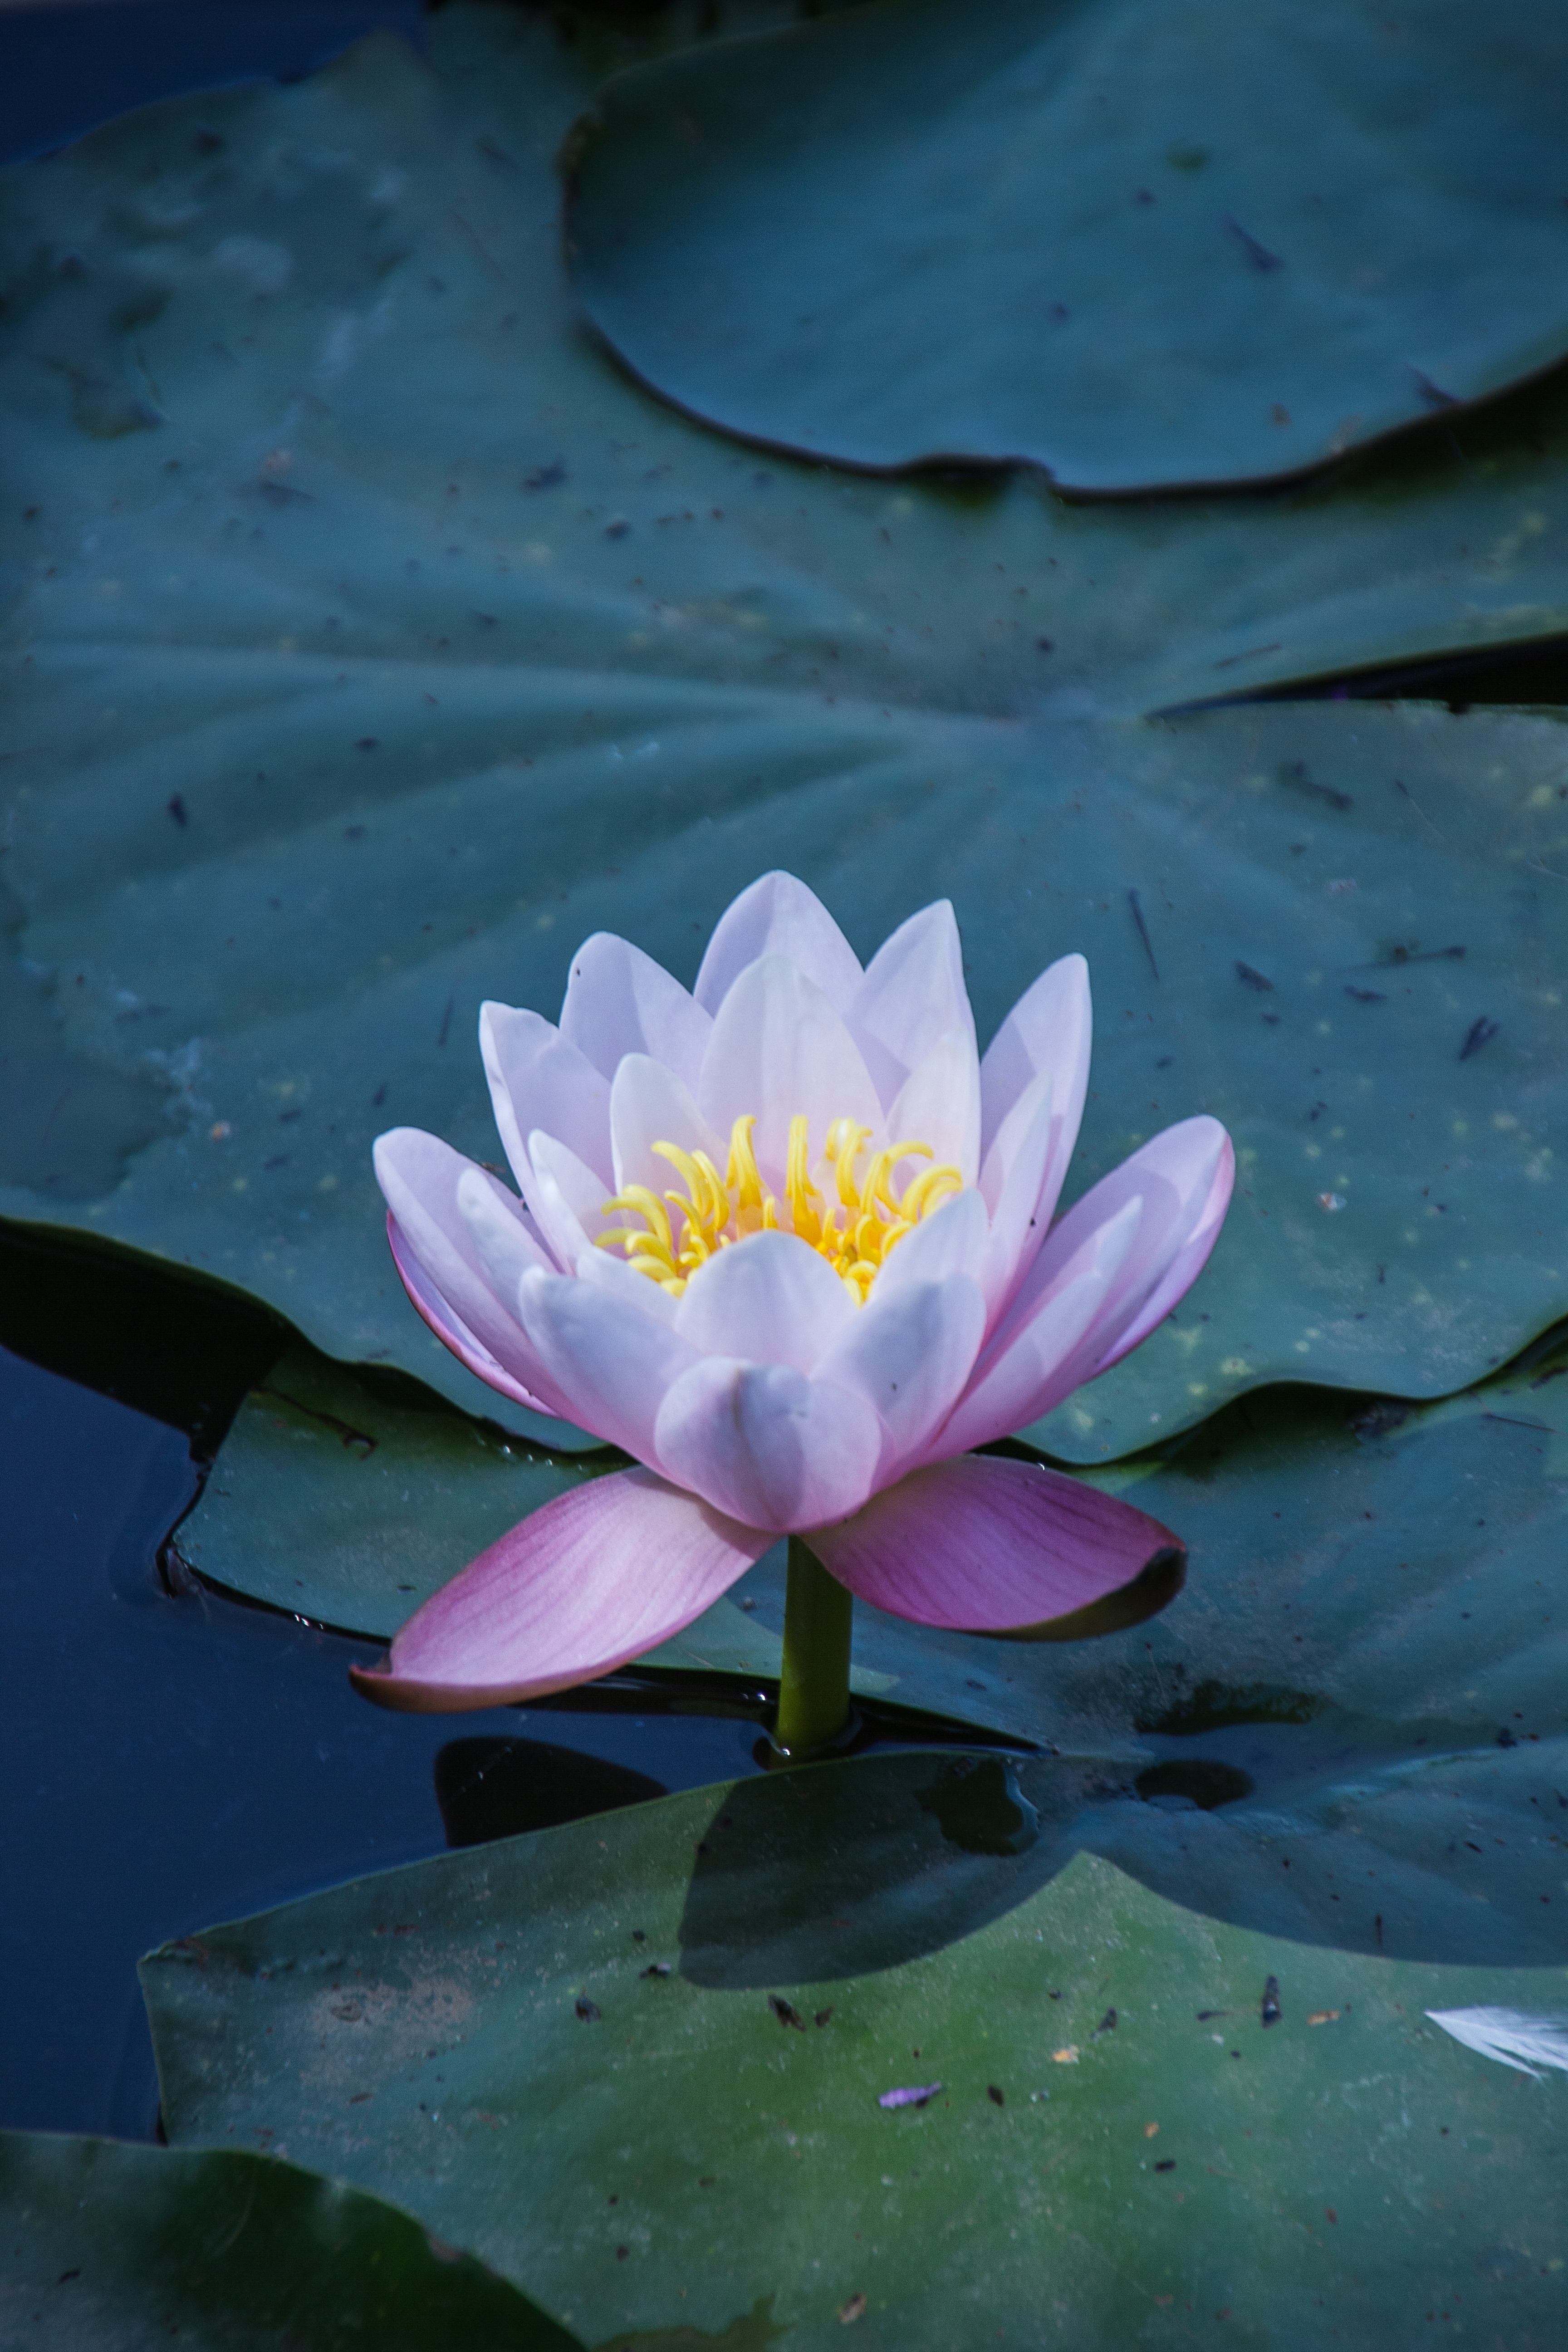
water, nature, plant, flower, petal, pond, green, reflection, botany, blue, sacred lotus, aquatic plant, flora, water lily, lotus, lily, macro photography, flowering plant, land plant, lotus family